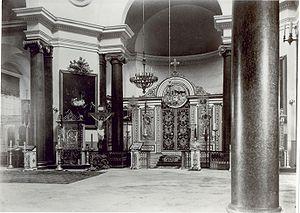
La cathédrale de Sophia ou Cathédrale de l'Ascension, est située dans la ville ancienne de Sophia, qui fait partie aujourd'hui de la ville de Pouchkine, anciennement Tsarskoïe Selo, à proximité de Saint-Pétersbourg. Elle fait partie des églises de l'ordre de l'empire russe et de l'Ordre de Saint-Vladimir. Elle est un parfait exemple du palladianisme en Russie qui intègre des éléments de l'architecture byzantine.